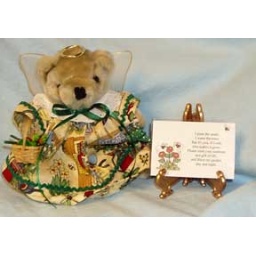
angel bear dressed in garden motif fabric with poem on stand, and a basket of tools and vegetables from her garden